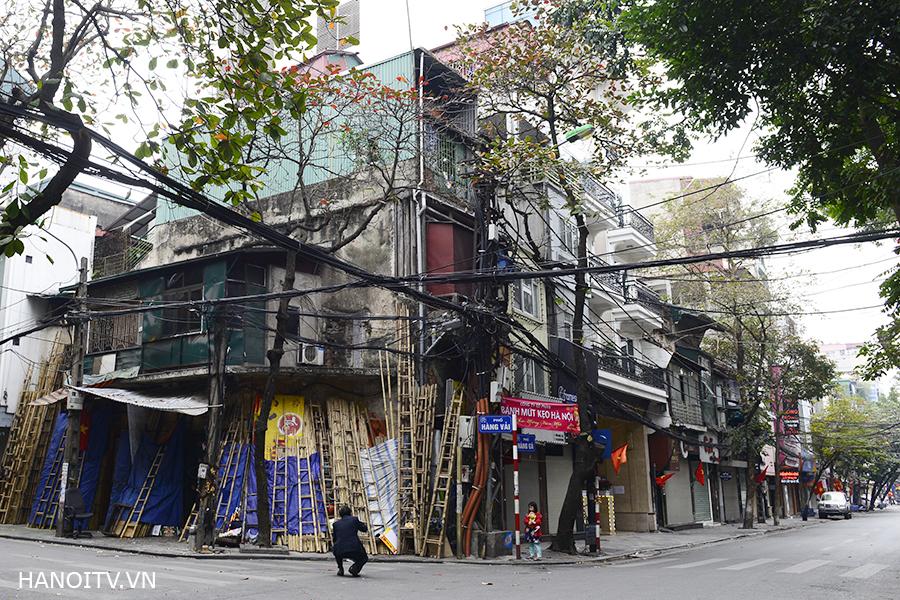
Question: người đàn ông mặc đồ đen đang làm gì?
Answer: đang chụp hình cho một cô bé